The Major (film)

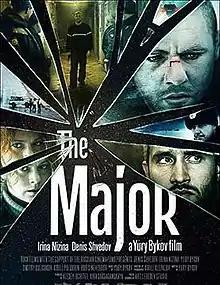
Film poster

The Major (translit. Mayor) is a 2013 Russian crime drama film written and directed by Yuri Bykov, who also stars. It was first screened in the International Critics' Week at the 2013 Cannes Film Festival, and was screened in the Contemporary World Cinema section at the 2013 Toronto International Film Festival.